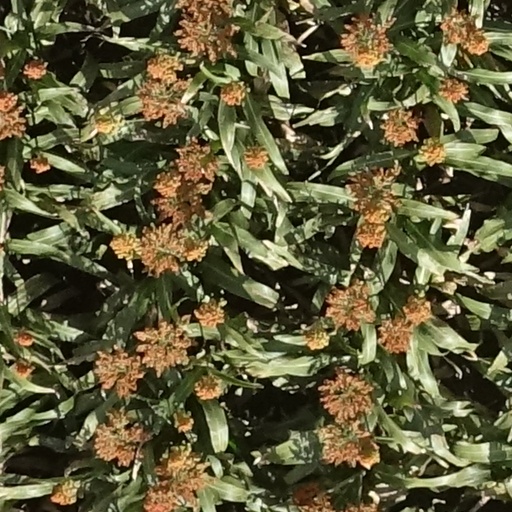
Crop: sorghum